James Neal House

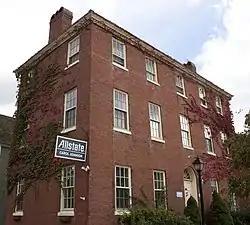

The James Neal House is a historic house at 74 Deer Street in Portsmouth, New Hampshire. Built about 1830, it is distinctive as the only brick house to be built in the Deer Street area, and one of the last Federal style houses to be built in the city. It was listed on the National Register of Historic Places in 1972.